The Costume of Yorkshire

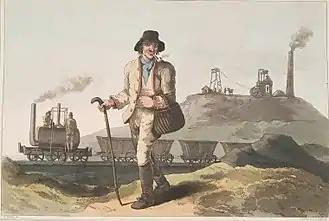
Plate 3, The collier, with Middleton colliery and John Blenkinsop's pioneering locomotive

The Costume of Yorkshire is an 1814 book by George Walker illustrating the various styles of dress worn by people of differing traditional professions in the county of Yorkshire in the 19th century.